Toyota TS040 Hybrid

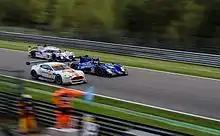
The No. 2 TS040 lapping competitors at the 2015 6 Hours of Spa-Francorchamps

The 2015 TS040 Hybrid was introduced at the Circuit Paul Ricard on 26 March, after of testing at the Ciudad del Motor de Aragón and the Algarve International Circuit. There were two driver changes, as Nakajima moved to the renumbered No. 1 TS040 full-time (after leaving Super GT) and Conway was promoted to a full-time spot in the No. 2 car. Former Formula One racer Kamui Kobayashi was signed as Toyota's reserve driver, and Lapierre became the team's test driver. At the season-opening 6 Hours of Silverstone, Davidson and Nakajima qualified the No. 1 car in fourth position, and Sarrazin and Conway placed the sister No. 2 car in sixth. Toyota were briefly first and second, challenging rivals Audi and Porsche before the No. 1 car finished fifteen seconds behind the No. 7 Audi of Marcel Fässler, Lotterer and Benoit Treluyer. The No. 2 car finished fourth; Conway had to enter the pit lane for a nose-cone change after running over a thin trackside bollard while lapping the No. 50 Larbre Compétition Chevrolet Corvette C7.R at Becketts corner.